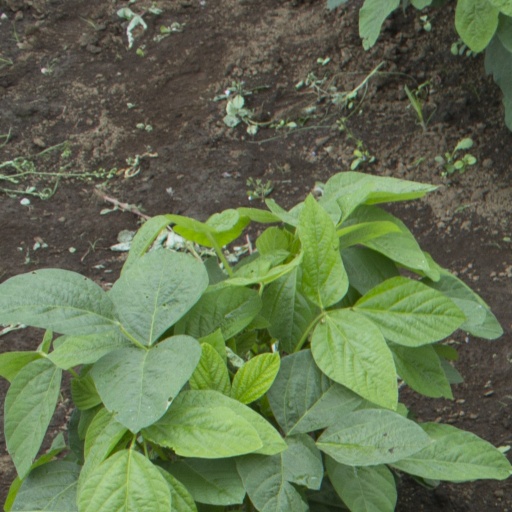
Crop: soybean